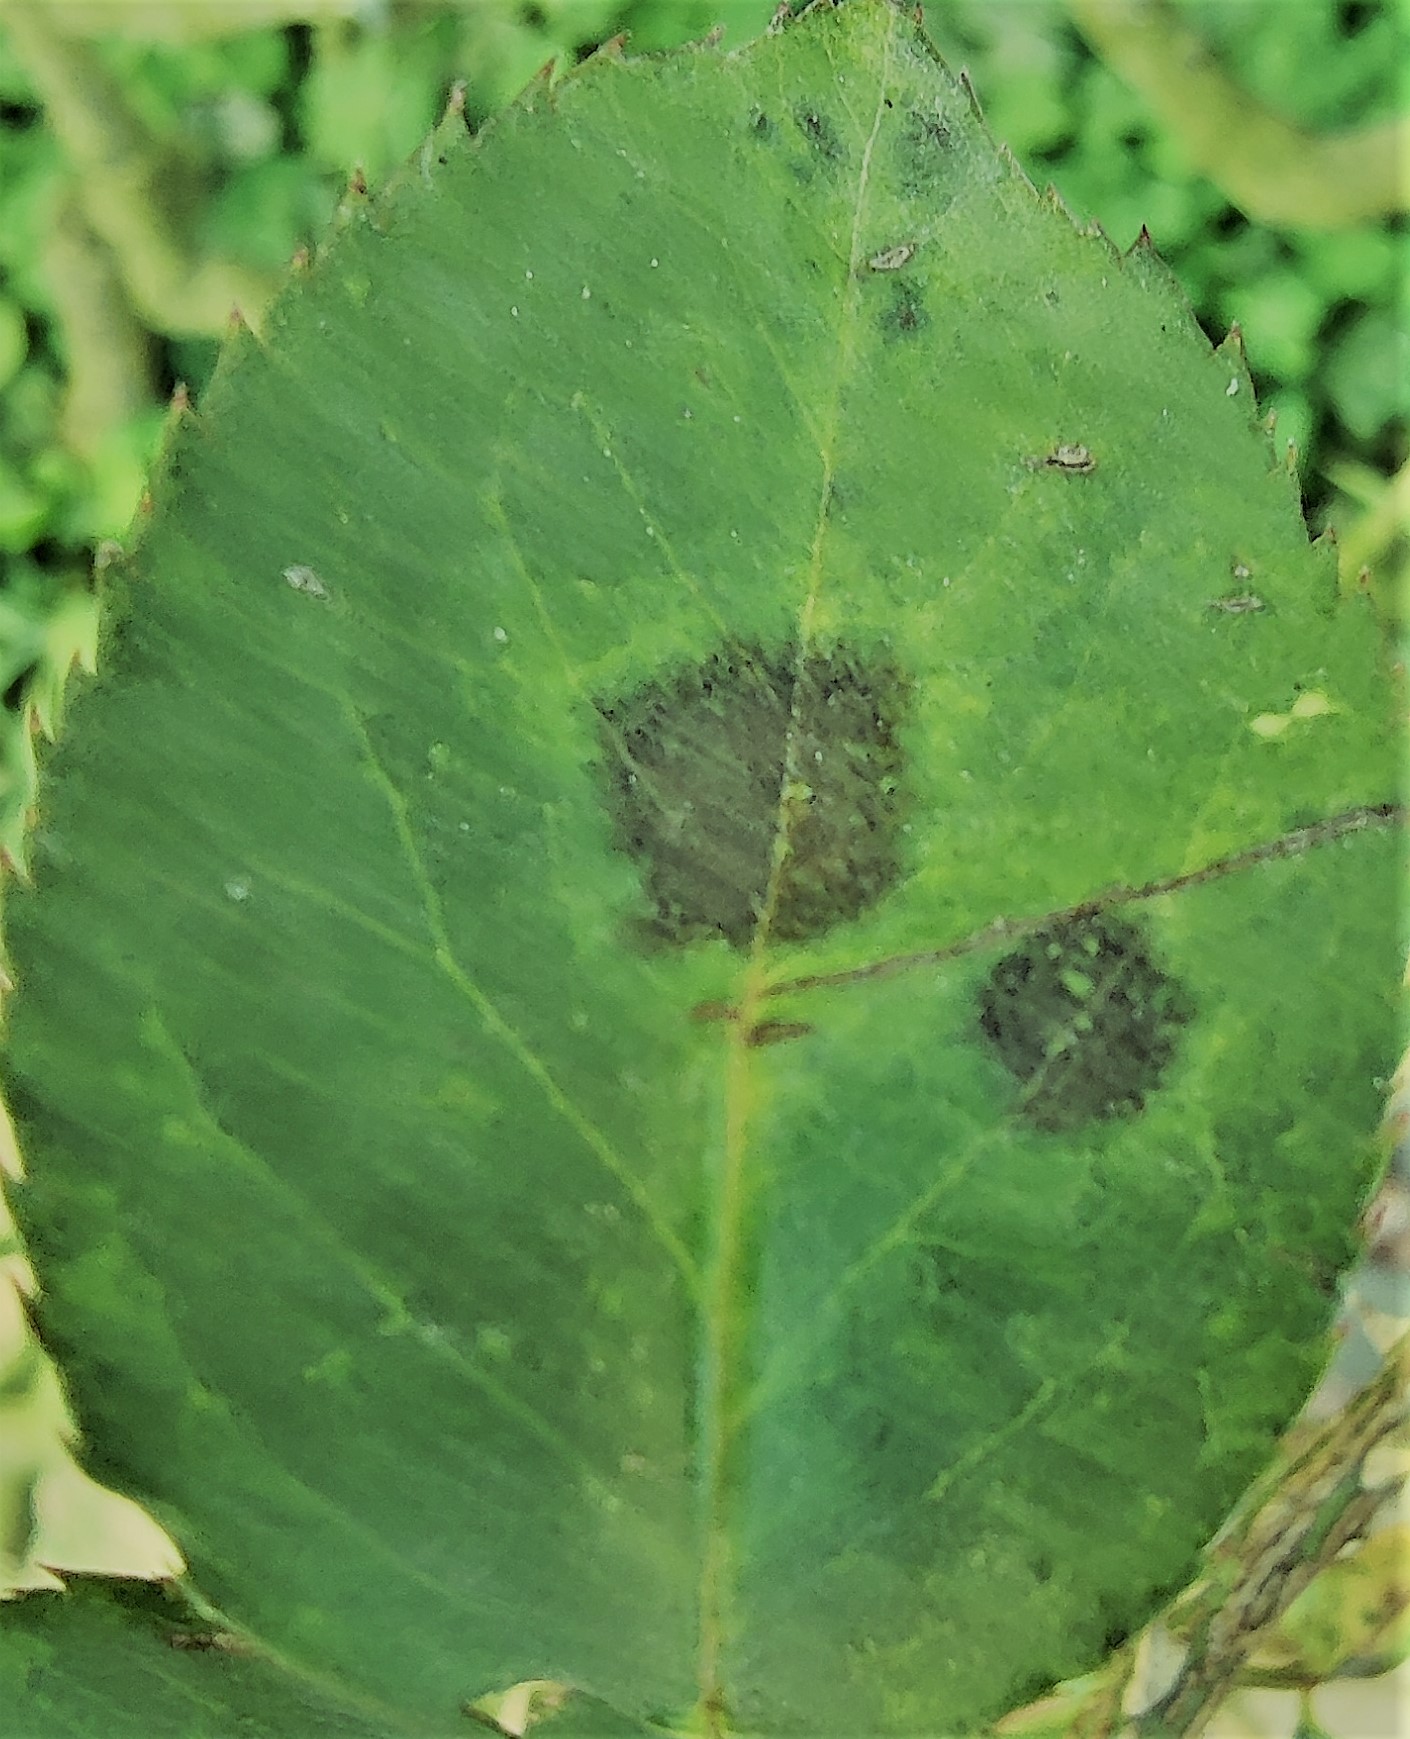
Label: Black Spot